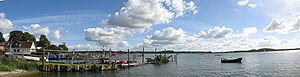
Slien / Kongedrabet
Slien set fra Holmen
Slien er en indfjord i det nordlige Tyskland ved Østersøens vestlige ende mellem Angel og Svans. I lighed med de østjyske fjorde er Slien en oversvømmet tunneldal dannet i seneste istid. Ved udmundingen ligger byen Kappel og i bunden købstaden Slesvig by. Den danske konge Erik Plovpenning døde på Slien.